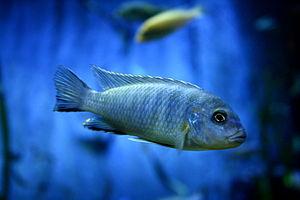
Maylandia zebra est une espèce de poissons d'eau douce de la famille des cichlidae endémique du lac Malawi en Afrique. Ce cichlidé fait partie des espèces dites "Mbuna" ou poisson brouteurs d'algues du lac Malawi. Maylandia estherae a longtemps été considéré et dénommé M. zebra.